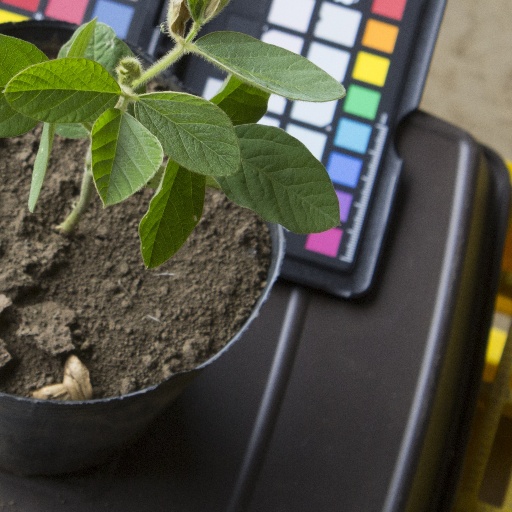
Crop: soybean